Scuba set

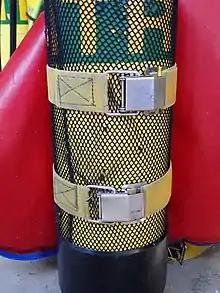
Two cam bands holding a cylinder to a backplate

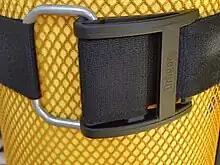
Plastic cam buckle tensioned

The combination of webbing strap and cam action buckle that is used to secure the cylinder to a buoyancy compensator or backplate is known as a cam band or cam strap. They are a type of tank band, which includes the stainless steel straps used to hold twin cylinder sets together. They generally rely on an over-centre lever action to provide tensioning and locking, which may be modified by length adjustment slots and secondary security fastening such as velcro to hold the free end in place. Most cam buckles for scuba are injection moulded plastic, but some are stainless steel. Many recreational scuba harnesses rely on a single cam band to hold the cylinder to the backplate. Other models provide two cam bands for security. A cam band can also be used on a sling or sidemount scuba set to attach the lower clip to the cylinder.